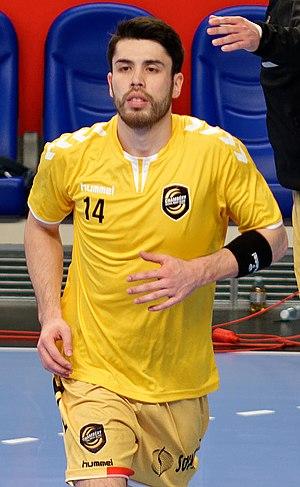
Rencontre de championnat de LidlStarLigue entre le PSG et chambéry. A coubertin, le 15 mars 2017.
Rémi Feutrier ou Rémi Anri Doi, né le 28 septembre 1989 à Paris, est un joueur de handball franco-japonais évoluant au poste d'ailier gauche. Il joue actuellement à l'Osaki OSOL, au Japon, et en équipe nationale japonaise.